1998 Daytona 500

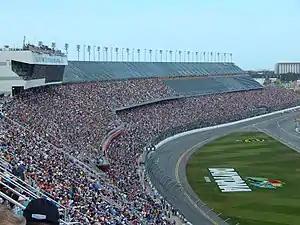
Daytona International Speedway, the track where the race was held.

Daytona International Speedway is a race track in Daytona Beach, Florida that is one of six superspeedways to hold NASCAR races, the others being Michigan International Speedway, Auto Club Speedway, Indianapolis Motor Speedway, Pocono Raceway and Talladega Superspeedway. The standard track at Daytona is a four-turn superspeedway that is long. The track also features two other layouts that utilize portions of the primary high speed tri-oval, such as a sports car course and a motorcycle course. The track's infield includes the Lake Lloyd, which has hosted powerboat racing. The speedway is owned and operated by International Speedway Corporation.